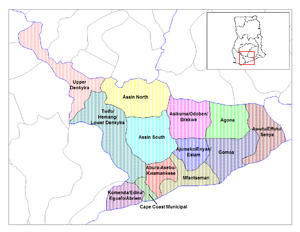
Central (Ghana) / Distrikter
Central Regions distrikter
Central Region er en af Ghanas ti administrative regioner. Den grænser til Ashanti og Eastern Region i nord, Western Region i vest, Greater Accra i øst og Atlanterhavet mod syd. Cape Coast er regionens administrative hovedstad.